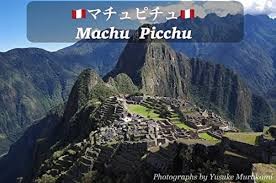
Landmark: Machu Picchu